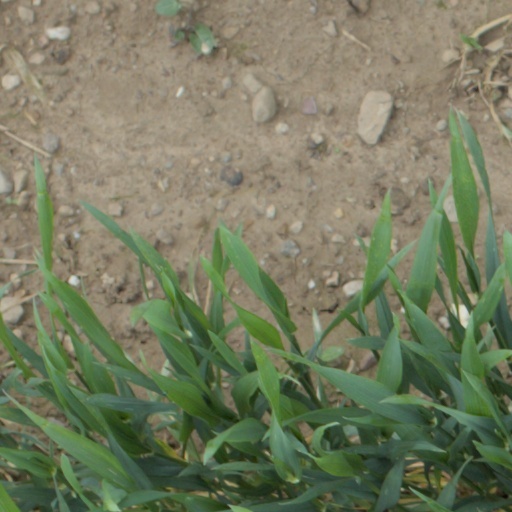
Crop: wheat